Fatuhada

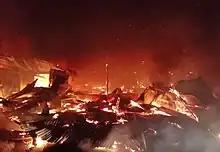
Fire at the market of Comoro (2021)

The Market of Comoro (Portuguese: "Mercado Comoro") was formerly located on the Rua de Manu Aman, in the Aldeia Zero III (Lurumata district), in the West of Fatuhada. During the 2006 East Timorese crisis, there was a clash between gangs at the market that was quelled by 100 international police and Australian soldiers.